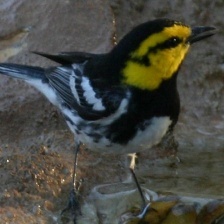
Species: GOLDEN CHEEKED WARBLER
Scientific name: SETOPHAGA CHRYSOPARIA